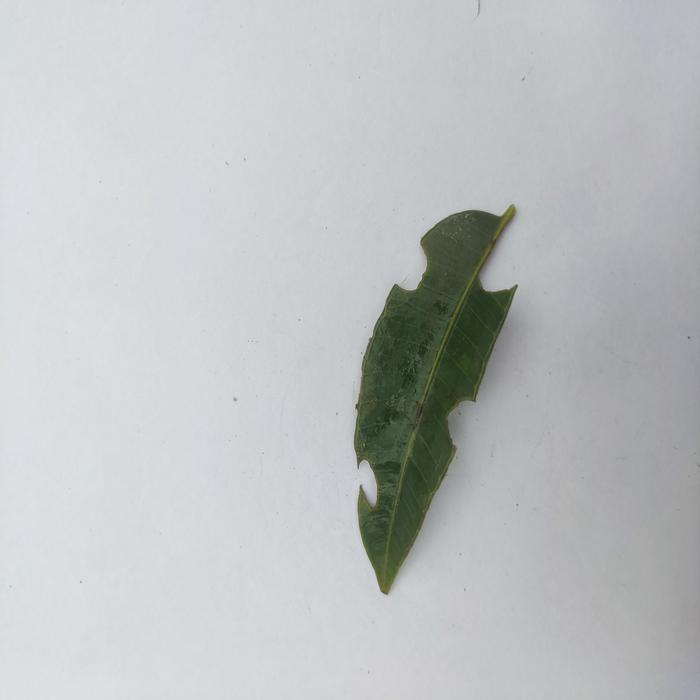
Crop: Hog Plum
Leaf condition: Caterpillars_Infestation